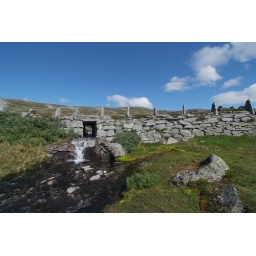
Landscape and road at &amp;quot;Gamle Strynefjellsveien&amp;quot; (the old road over the mountain at Stryn), between Videseter and Grotli at Strynefjellet, Norway.